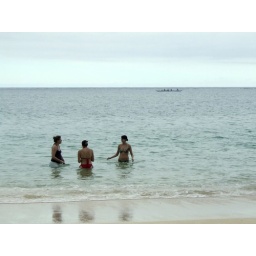
The girls chitting the chat in the ocean while the boys (most of them) are off kayaking.